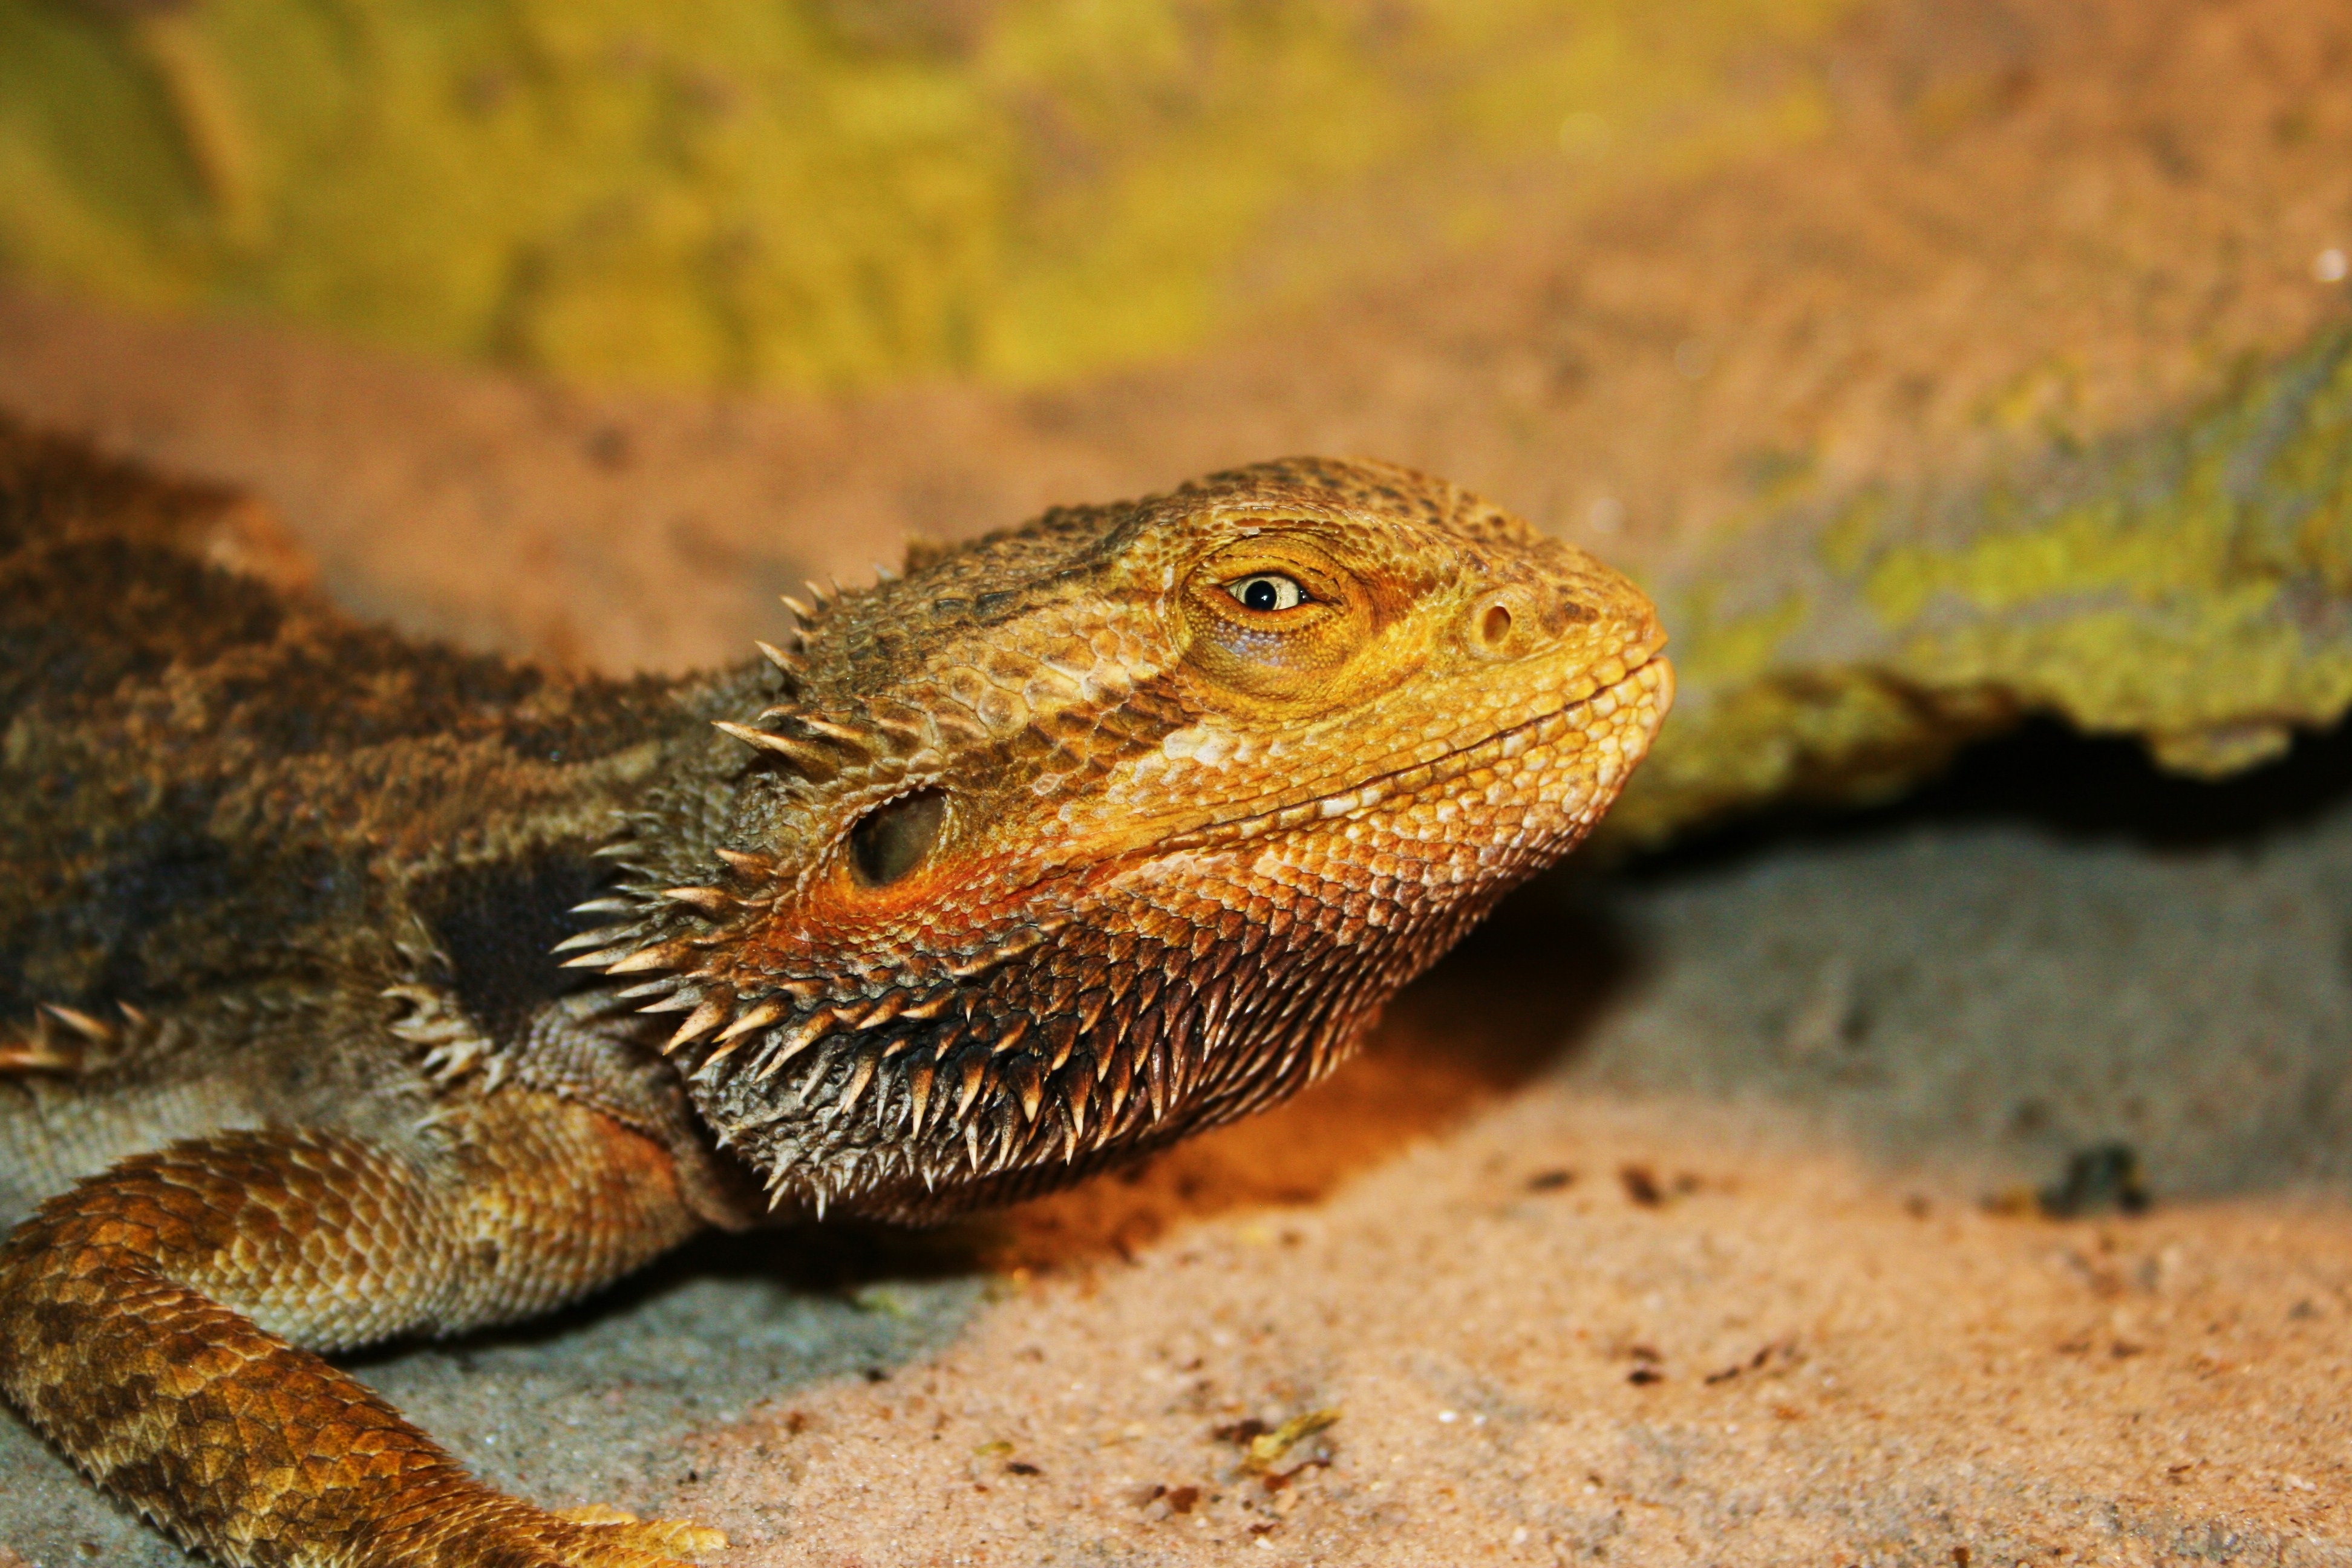
sand, wildlife, reptile, fauna, lizard, green lizard, close up, eye, vertebrate, macro photography, lacerta, agamidae, agama, scaled reptile, lacertidae